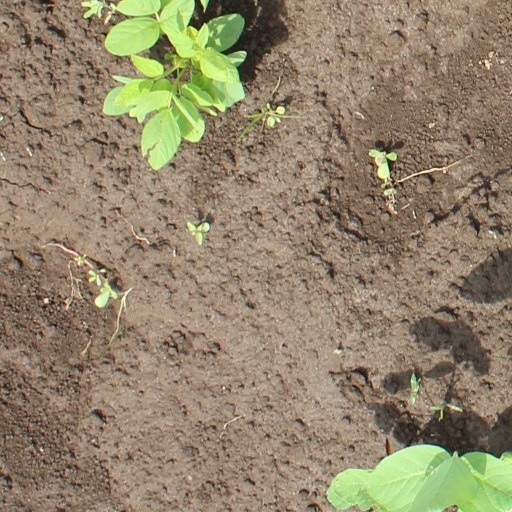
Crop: soybean